Andronikos I Komnenos

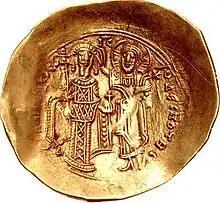
"Hyperpyron" coin of Andronikos I Komnenos, showing him (left) being crowned by Jesus (right)

Maria of Antioch was young and beautiful, leading to power struggles between officials who sought her favor. Little political attention was given to Alexios II, who as a child was devoted entirely to pursuits such as chariot races and hunting. The perceived pro-Latin stance of the regency and rumors that Maria and Alexios the "prōtosebastos" were lovers, as well as suspicions that the "prōtosebastos" planned to seize the throne for himself, led to the formation of a court faction opposed to the regency. Some of Maria's supporters also began to abandon her as the favors they sought were increasingly given to the "prōtosebastos". The opposition was led by Manuel's daughter, Maria Komnene, her husband Renier of Montferrat, and Manuel's illegitimate son Alexios.